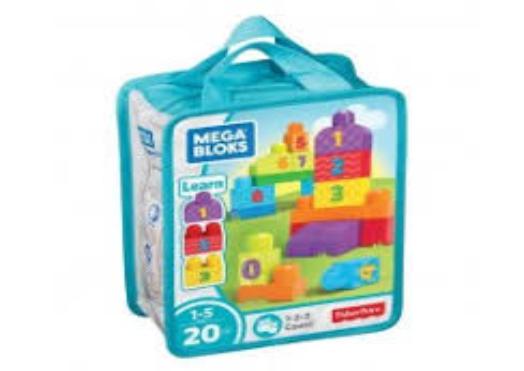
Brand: mega bloks
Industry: Leisure